NXP LPC

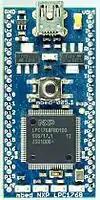
mbed with NXP LPC1768

The NXP LPC1000 family consists of six series of microcontrollers: LPC1800, LPC1700, LPC1500, LPC1300, LPC1200, LPC1100. The LPC1800, LPC1700, LPC1500, LPC1300 series are based on the Cortex-M3 ARM processor core. The LPC1200 and LPC1100 are based on the Cortex-M0 ARM processor core.